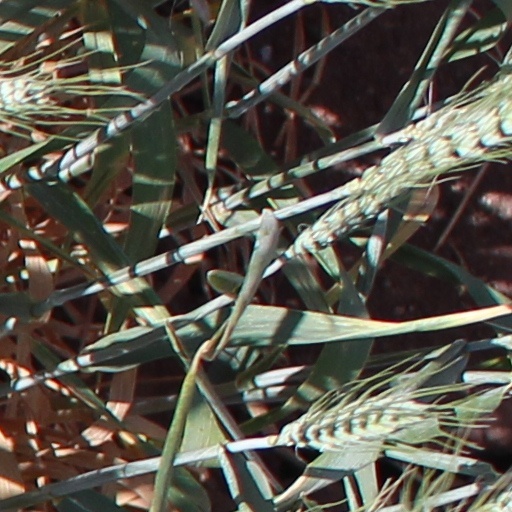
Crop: wheat